Show globe

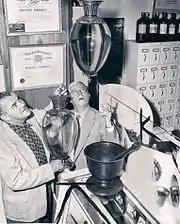
Two pharmacists in Ferndale, Michigan hanging show globes, 1954.

Despite many attempts to revive show globes, they have disappeared from American pharmacies. By the early 20th century, new stores shunned them, and they were disappearing from many older pharmacies. Renewed support for the globes in the 1930s moved the Owens-Illinois Glass Company to introduce a new style with an electric bulb inside to illuminate the globe. However, a 1935 American news article notes "rarely is a show globe ever seen in a modern druggist's emporium". Through the 1950s, "American Druggist" urged pharmacists to bring back the show globe, terming it "the greatest trademark ever invented."